Samara (Volga)

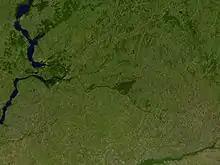
Lower Samara from space flowing left into Volga river, Ural River at lower right

The Samara is a river in Russia and a left-bank tributary of the Volga. It flows into the Volga at the city of Samara. Its largest tributary is the Bolshoy Kinel. It is long, and its drainage basin covers .